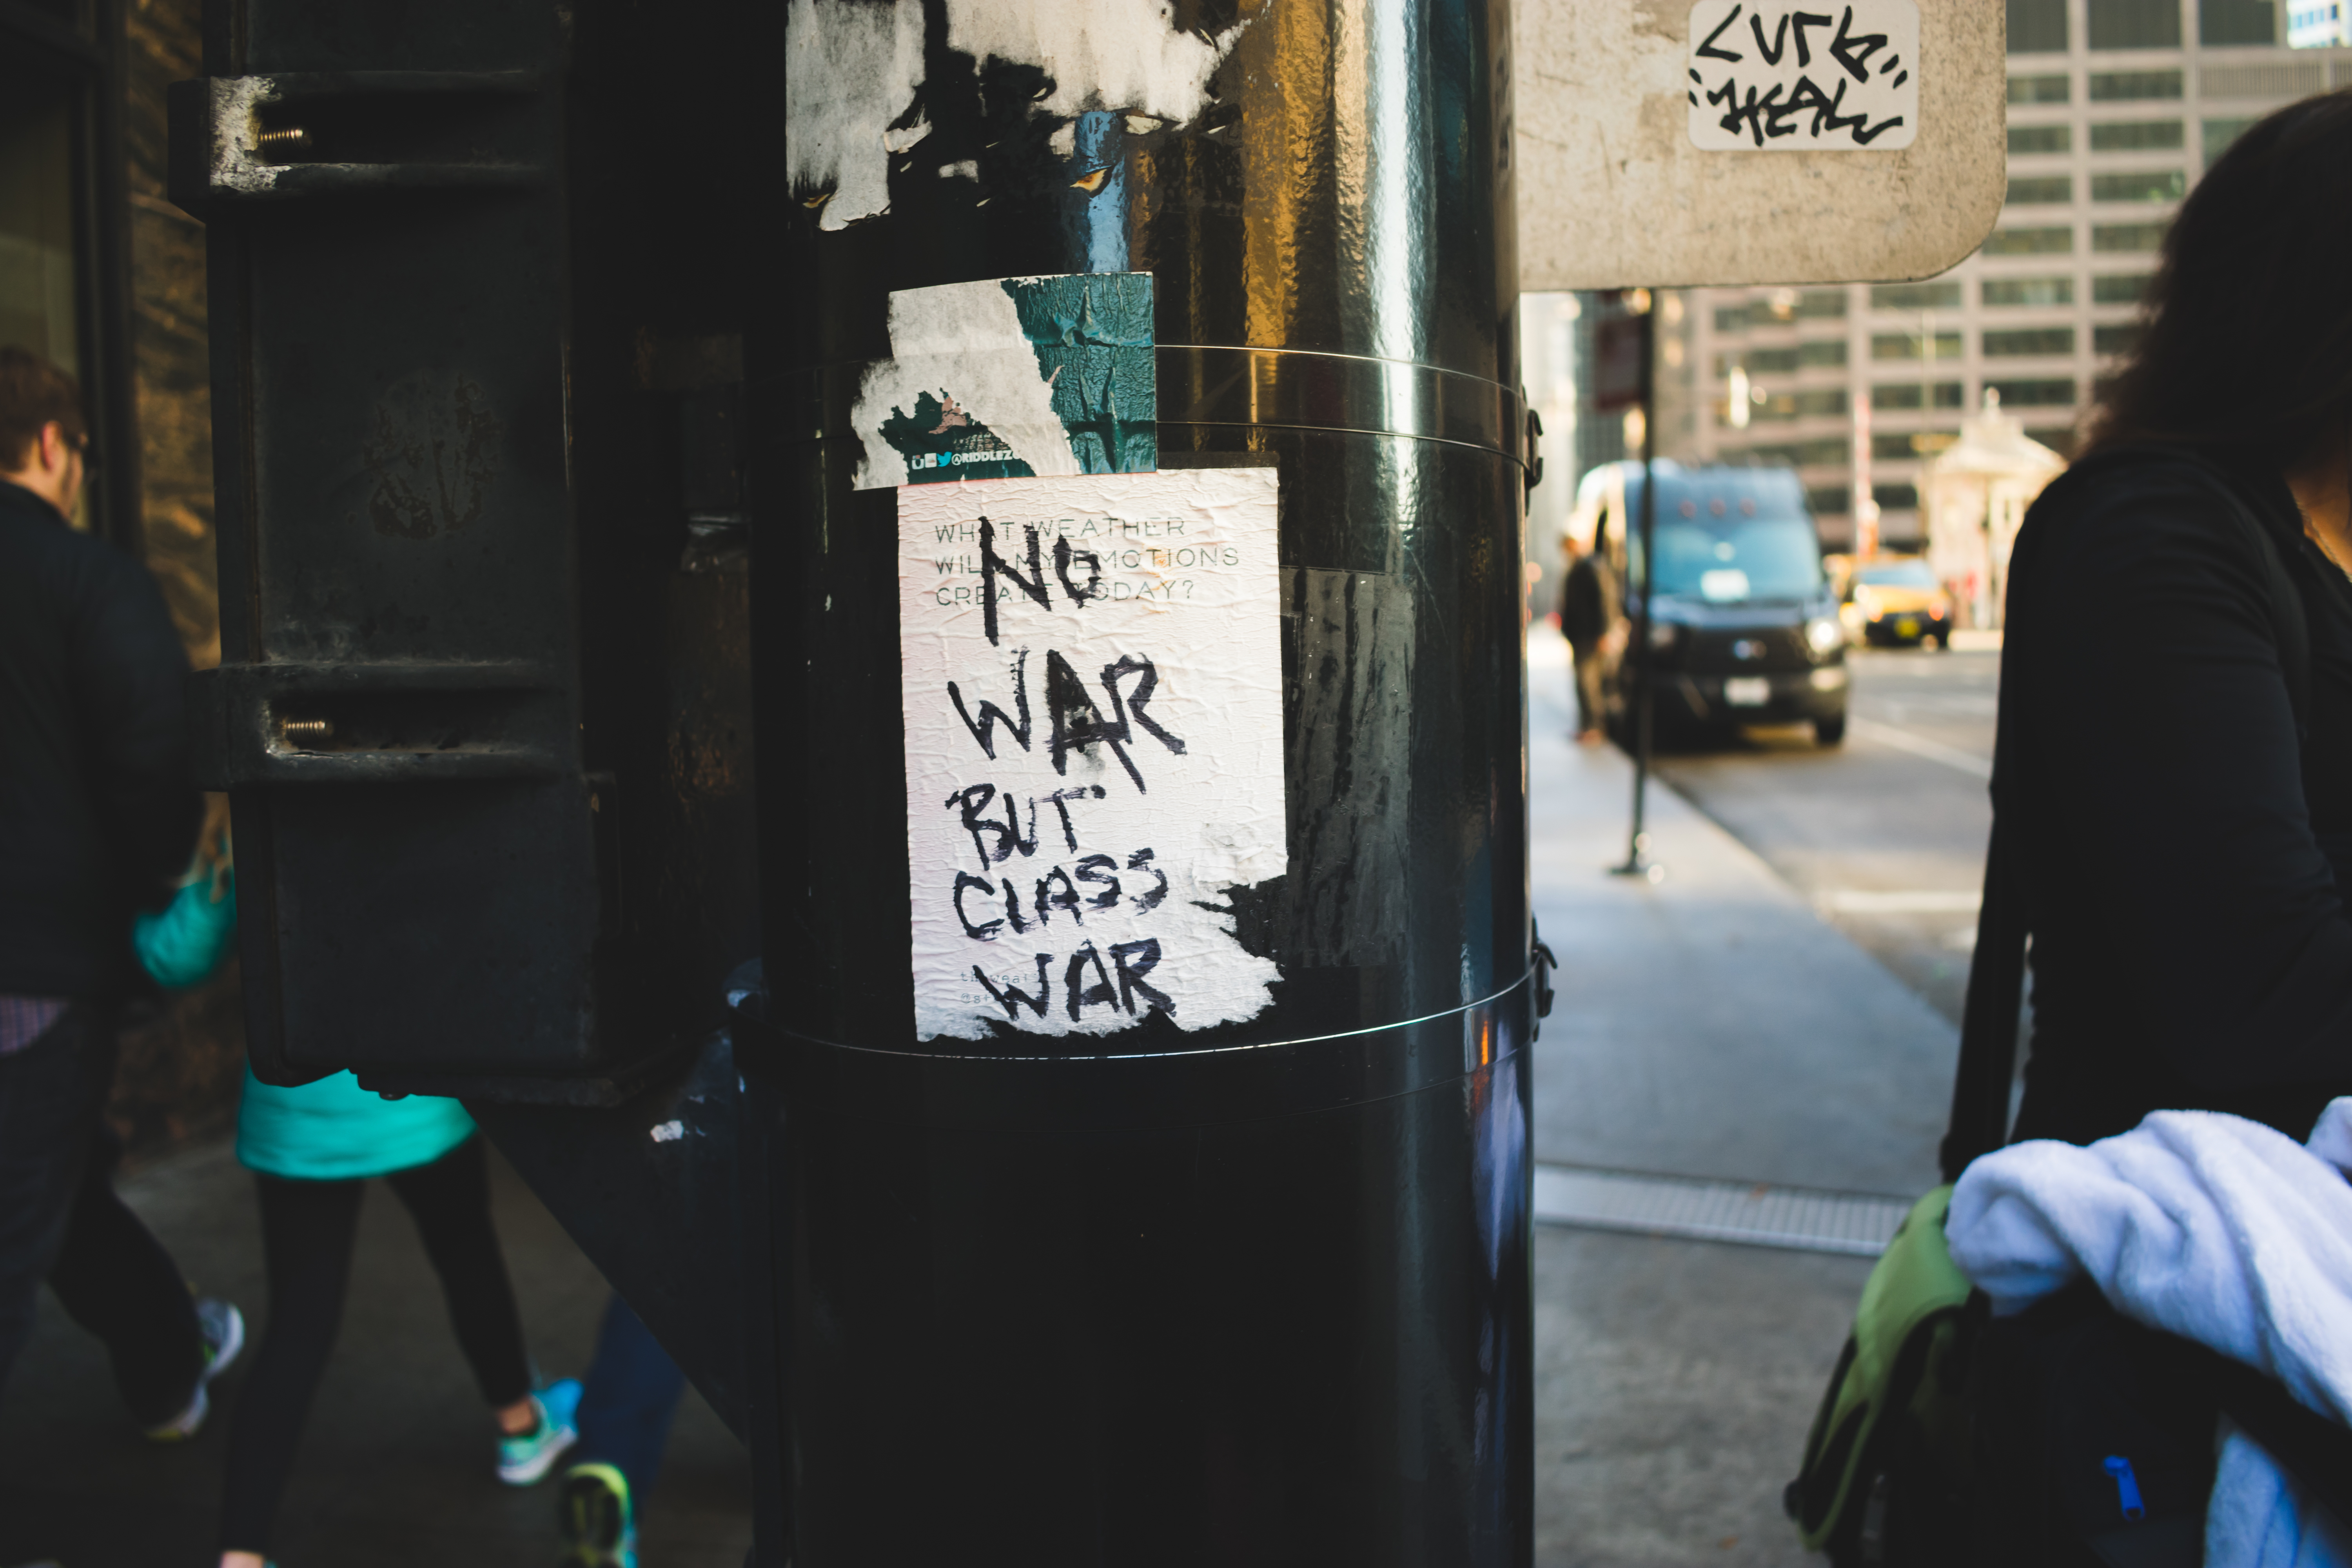
color, black, blue, road, street, art, spring, infrastructure